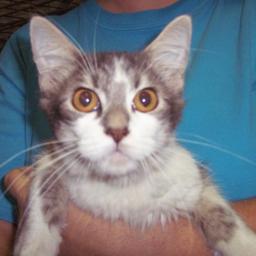
Animal: cats